Carny

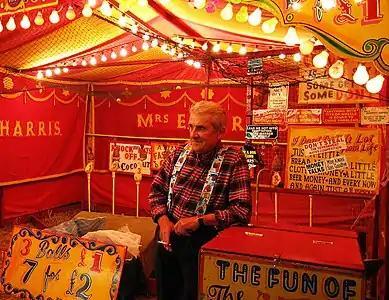
A carny ("jointee") and his coconut shy in 2005

Carny, also spelled carnie, is an informal term used in North America for a traveling carnival employee, and the language they use, particularly when the employee operates a game ("joint"), food stand ("grab", "popper", or "floss wagon"), or ride ("ride jock") at a carnival. The term "showie" is used synonymously in Australia, while "showman" is used in the United Kingdom.